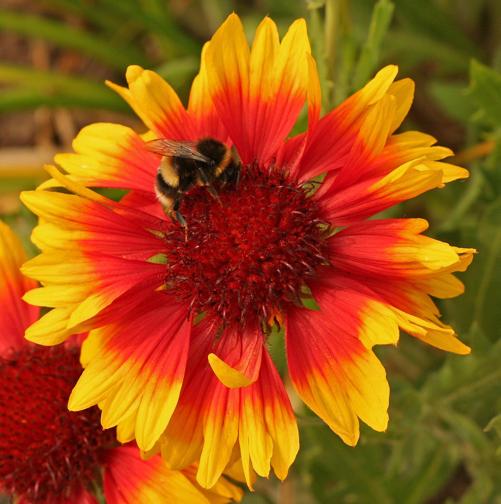
Label: blanket flower